Gyeongju

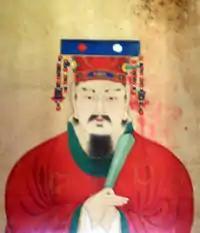
A portrait of the last king of Silla, King Gyeongsun (r. 927–935). After his surrender to King Taejo, Gyeongju lost its status as capital city.

In 940, the founder of Goryeo, King Taejo, changed the city's name to "Gyeongju", which literally means "Congratulatory district". In 987, as Goryeo introduced a system in which three additional capitals were established in politically important provinces outside Gaegyeong (nowadays Kaesong), and Gyeongju was designated as "Donggyeong" ("East Capital"). However, that title was removed in 1012, the third year of King Hyeongjong's reign, due to political rivalries at that time, though Gyeongju was later made the seat of Yeongnam Province. It had jurisdiction over a wide area, including much of central eastern Yeongnam, although this area was greatly reduced in the 13th century. Under the subsequent Joseon (1392–1910) dynasties, Gyeongju was no longer of national importance, but remained a regional center of influence. In 1601, the city ceased to be the provincial capital.